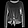
Label: Pullover